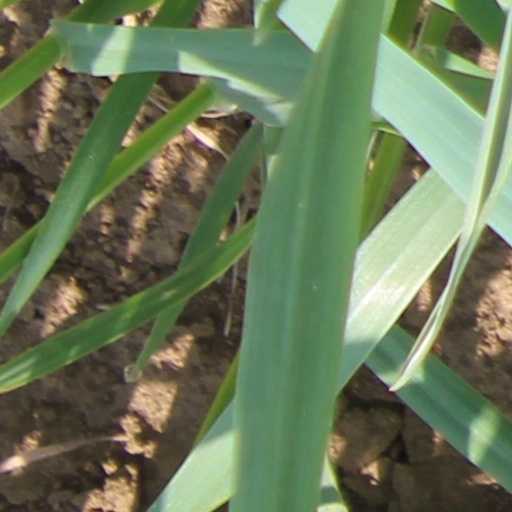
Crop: wheat